Sharon Gilchrist

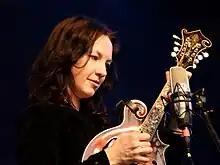
Gilchrist in 2005

Sharon Gilchrist is an American musician, singer, composer, mandolin instructor and the sister of Troy Gilchrist, also a bluegrass musician.